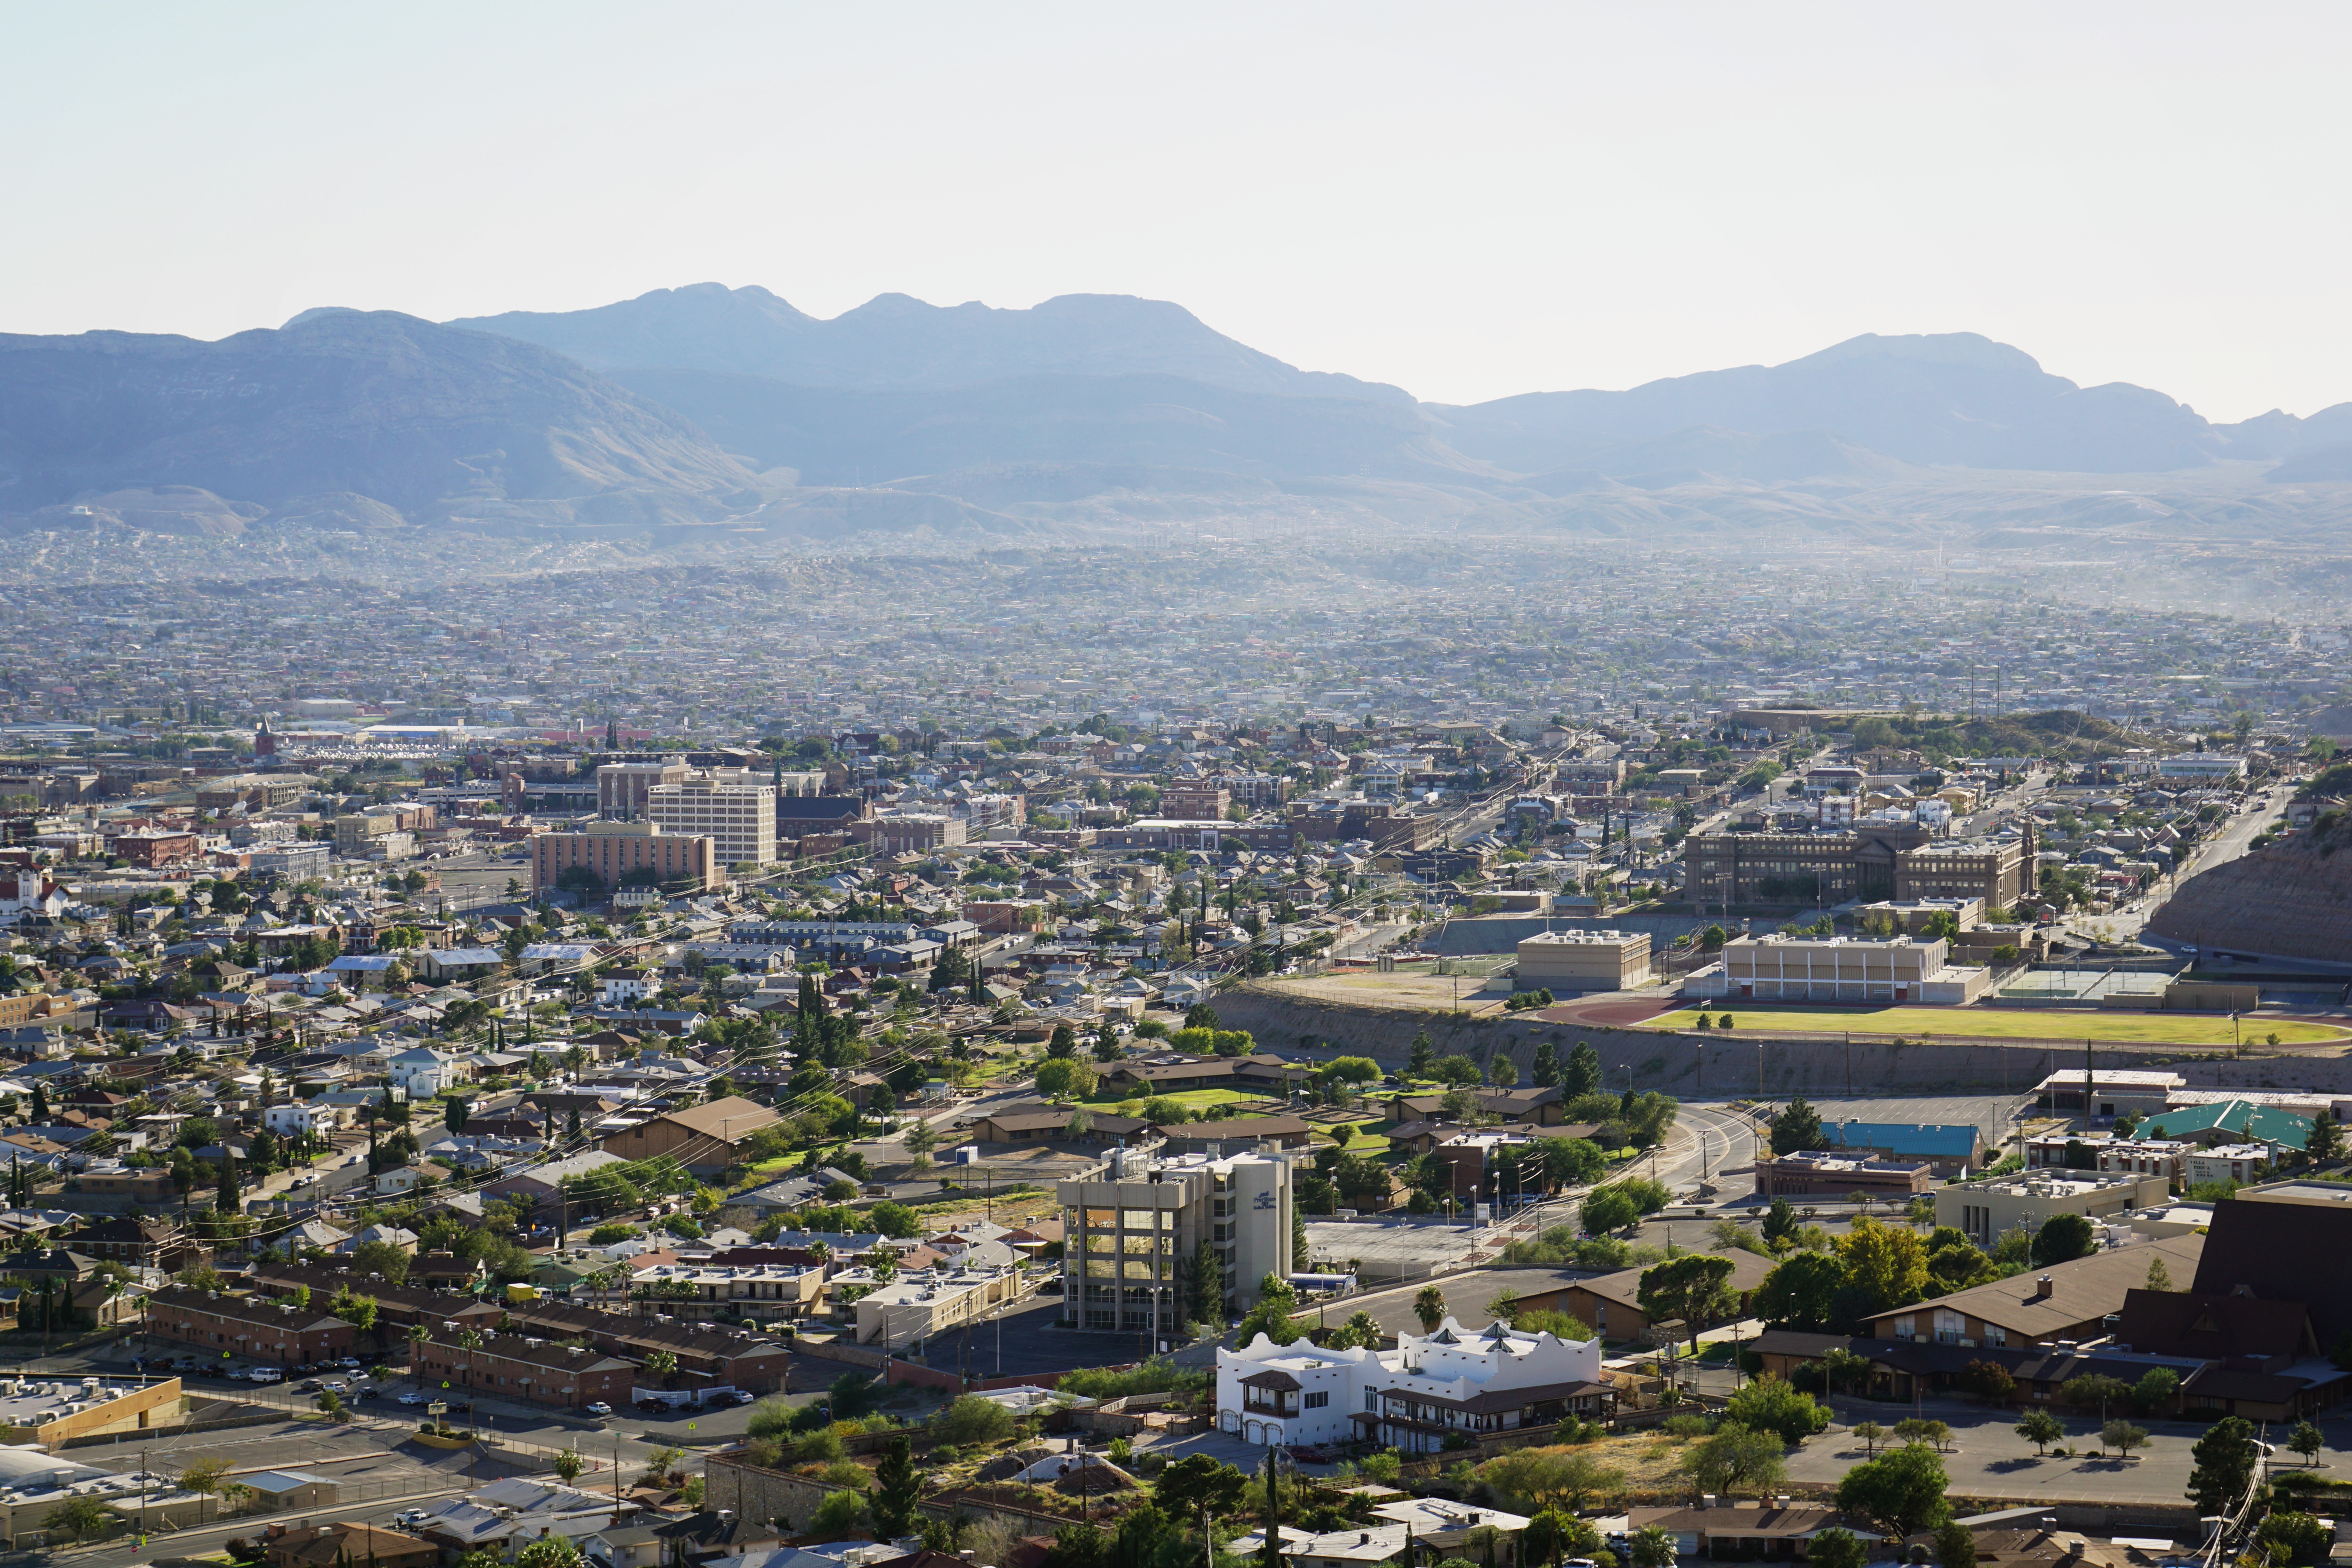
landscape, skyline, photography, town, city, cityscape, panorama, suburb, bird's eye view, aerial photography, residential area, human settlement